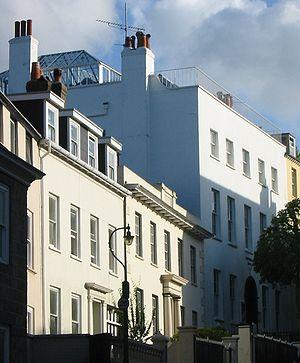
Camille Berru est un journaliste français, ami de Victor Hugo, qui a dirigé un quotidien belge au XIXᵉ siècle.
Hauteville House est une maison, actuellement « musée Victor Hugo », située au 38 rue Hauteville à Saint-Pierre-Port à Guernesey.